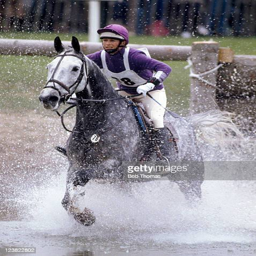
olympic athlete riding her horse during an event